Transition metal oxo complex

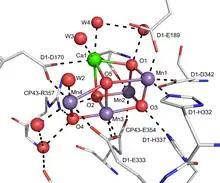
X-ray Crystal structure of the MnOCa core of the oxygen evolving complex of Photosystem II at a resolution of 1.9 Å.

The term "oxo wall" is a theory used to describe the fact that no terminal oxo complexes are known for metal centers with octahedral symmetry and d-electron counts beyond 5.